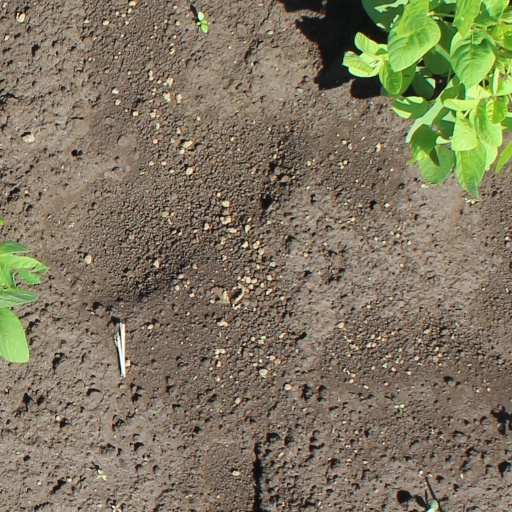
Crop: soybean